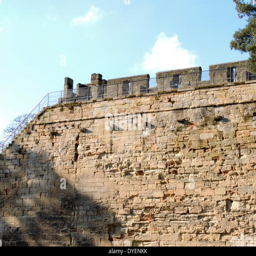
medieval structure developed from an original built by monarch in 1068